Rosalyn Scott

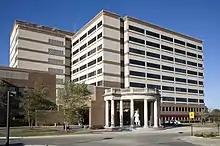
Dayton Veterans Affairs Medical Center, Dayton, Ohio

After completing her surgical residencies, Scott was selected in 1980 as the inaugural Mary A. Fraley Fellow in cardiovascular surgical research at the Texas Heart Institute. In 1981, she was appointed assistant professor of surgery at the University of Texas Health Science Center at Houston. By 1983, Scott had joined the faculties of the University of California, Los Angeles and Charles R. Drew University of Medicine and Science, where she later served as vice chair for research and academic affairs and directed the Drew Surgical Research Group.